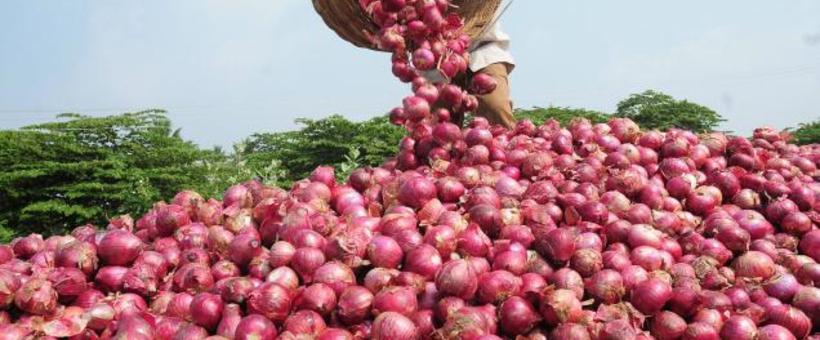
Mazao mengi ya vitunguu maji  yaliyo vunwa shambani yamewekwa katika eneo la wazi huku kukiwa na mkulima mmoja anaye mwanga vitunguu kutoka kwenye kikapu ambavyo vitachukuliwa na kupelekwa kiwandani kwa ajili ya kuchakatwa na kutengeneza bidhaa mbalimbali za chakula.